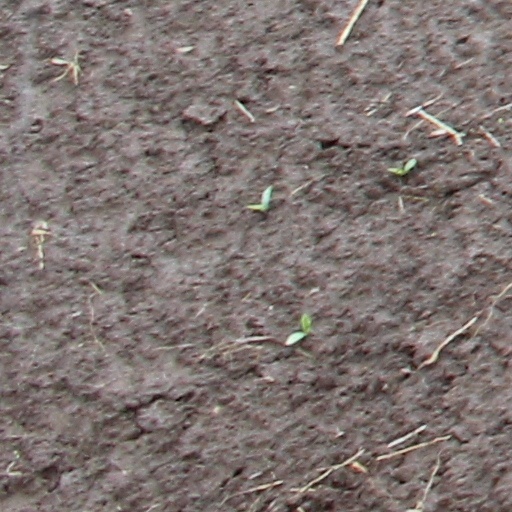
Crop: wheat